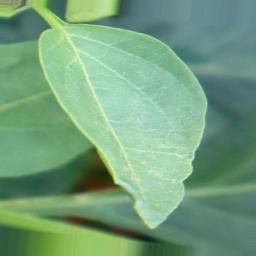
Label: healthy